USS Fort Hindman

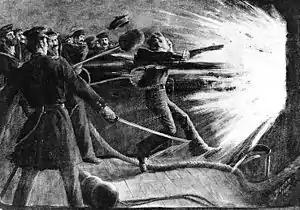
An illustration of Duncan throwing the burning cartridge overboard

She continued to patrol the central Mississippi River and its tributaries, taking a Confederate merchantman prize in the Red River on 1 March 1864, engaging Confederate sharpshooters and a battery ashore in the Black River and later that day in the Ouachita River.